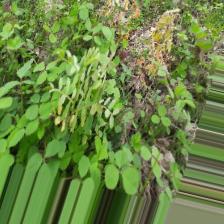
Label: Normal